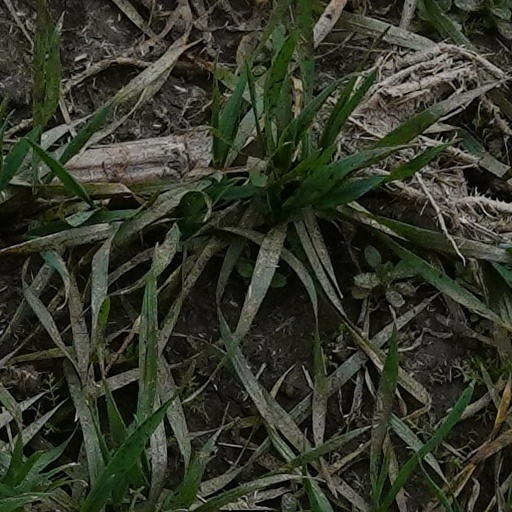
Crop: wheat